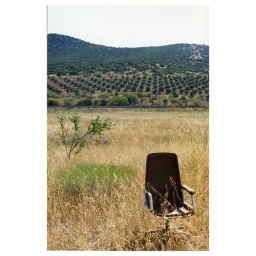
chair in spanish field